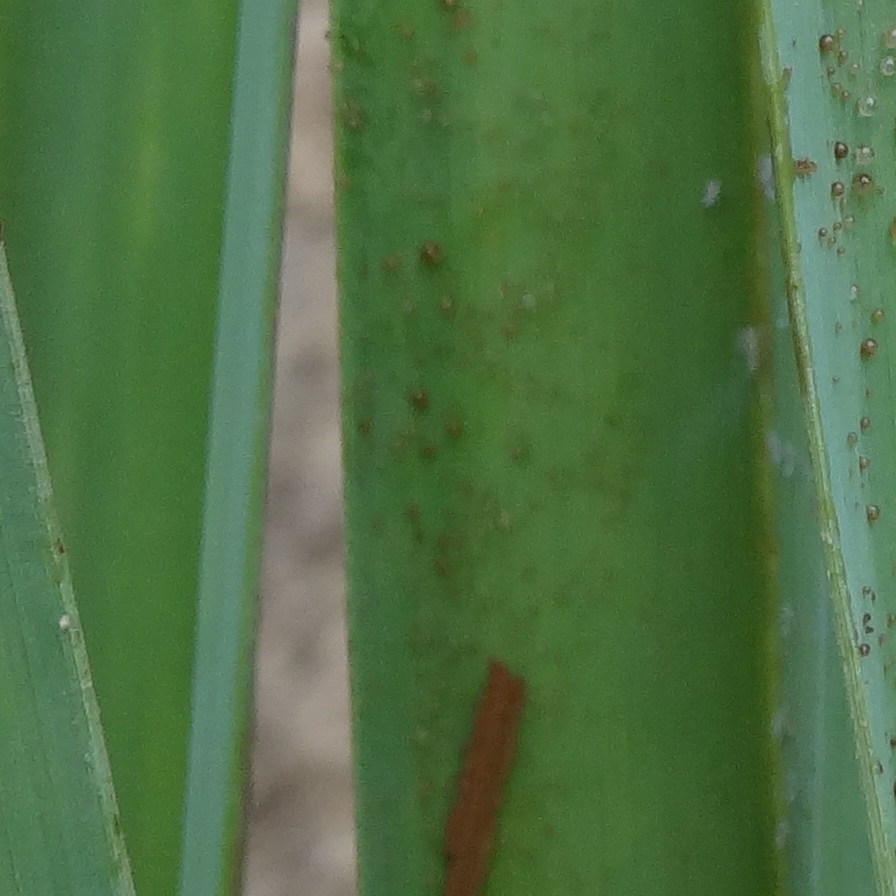
Label: Honey